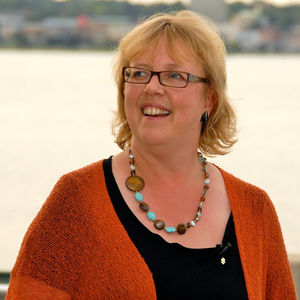
Elizabeth May (politiker)
Elizabeth May
Elizabeth May er en canadisk politiker; hun er formand for Green Party of Canada og blev ved parlamentsvalget den 2. maj 2011 valgt i valgkredsen Saanich—Gulf Islands i British Columbia. Hun er det første parlamentsmedlem, der er valgt for Canadas grønne parti – i 2008 skiftede Blair Wilson til de grønne, men ved valget samme år mistede han sin parlamentsplads.